Smash TV

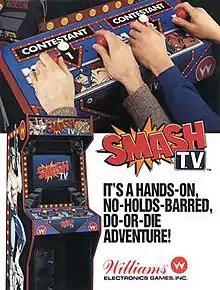
Arcade flyer

Smash TV is a 1990 arcade video game created by Eugene Jarvis and Mark Turmell for Williams Electronics Games. It is a twin-stick shooter in the same vein as 1982's "", which was co-created by Jarvis. The Super Nintendo Entertainment System, Genesis, Master System, and Game Gear versions are titled Super Smash TV.